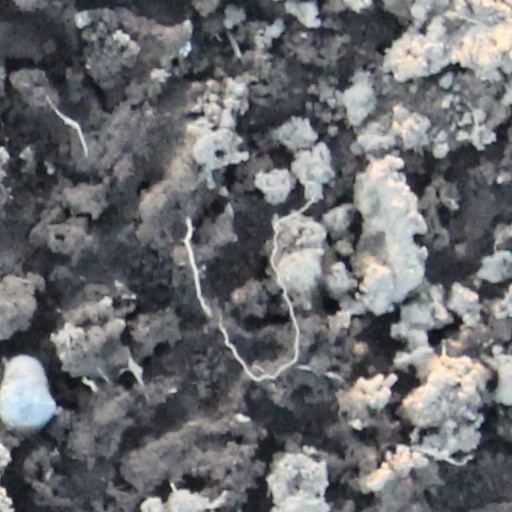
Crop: wheat